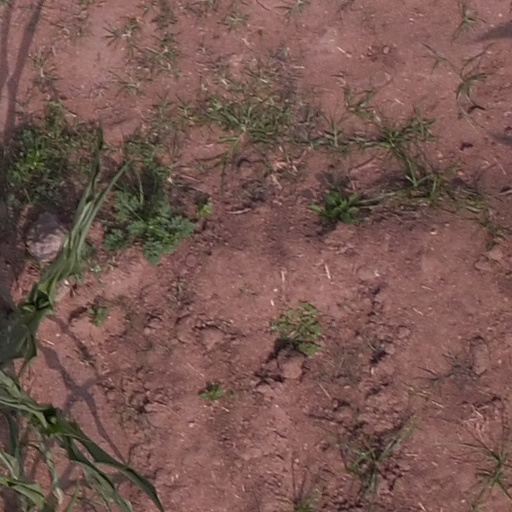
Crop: maize; corn